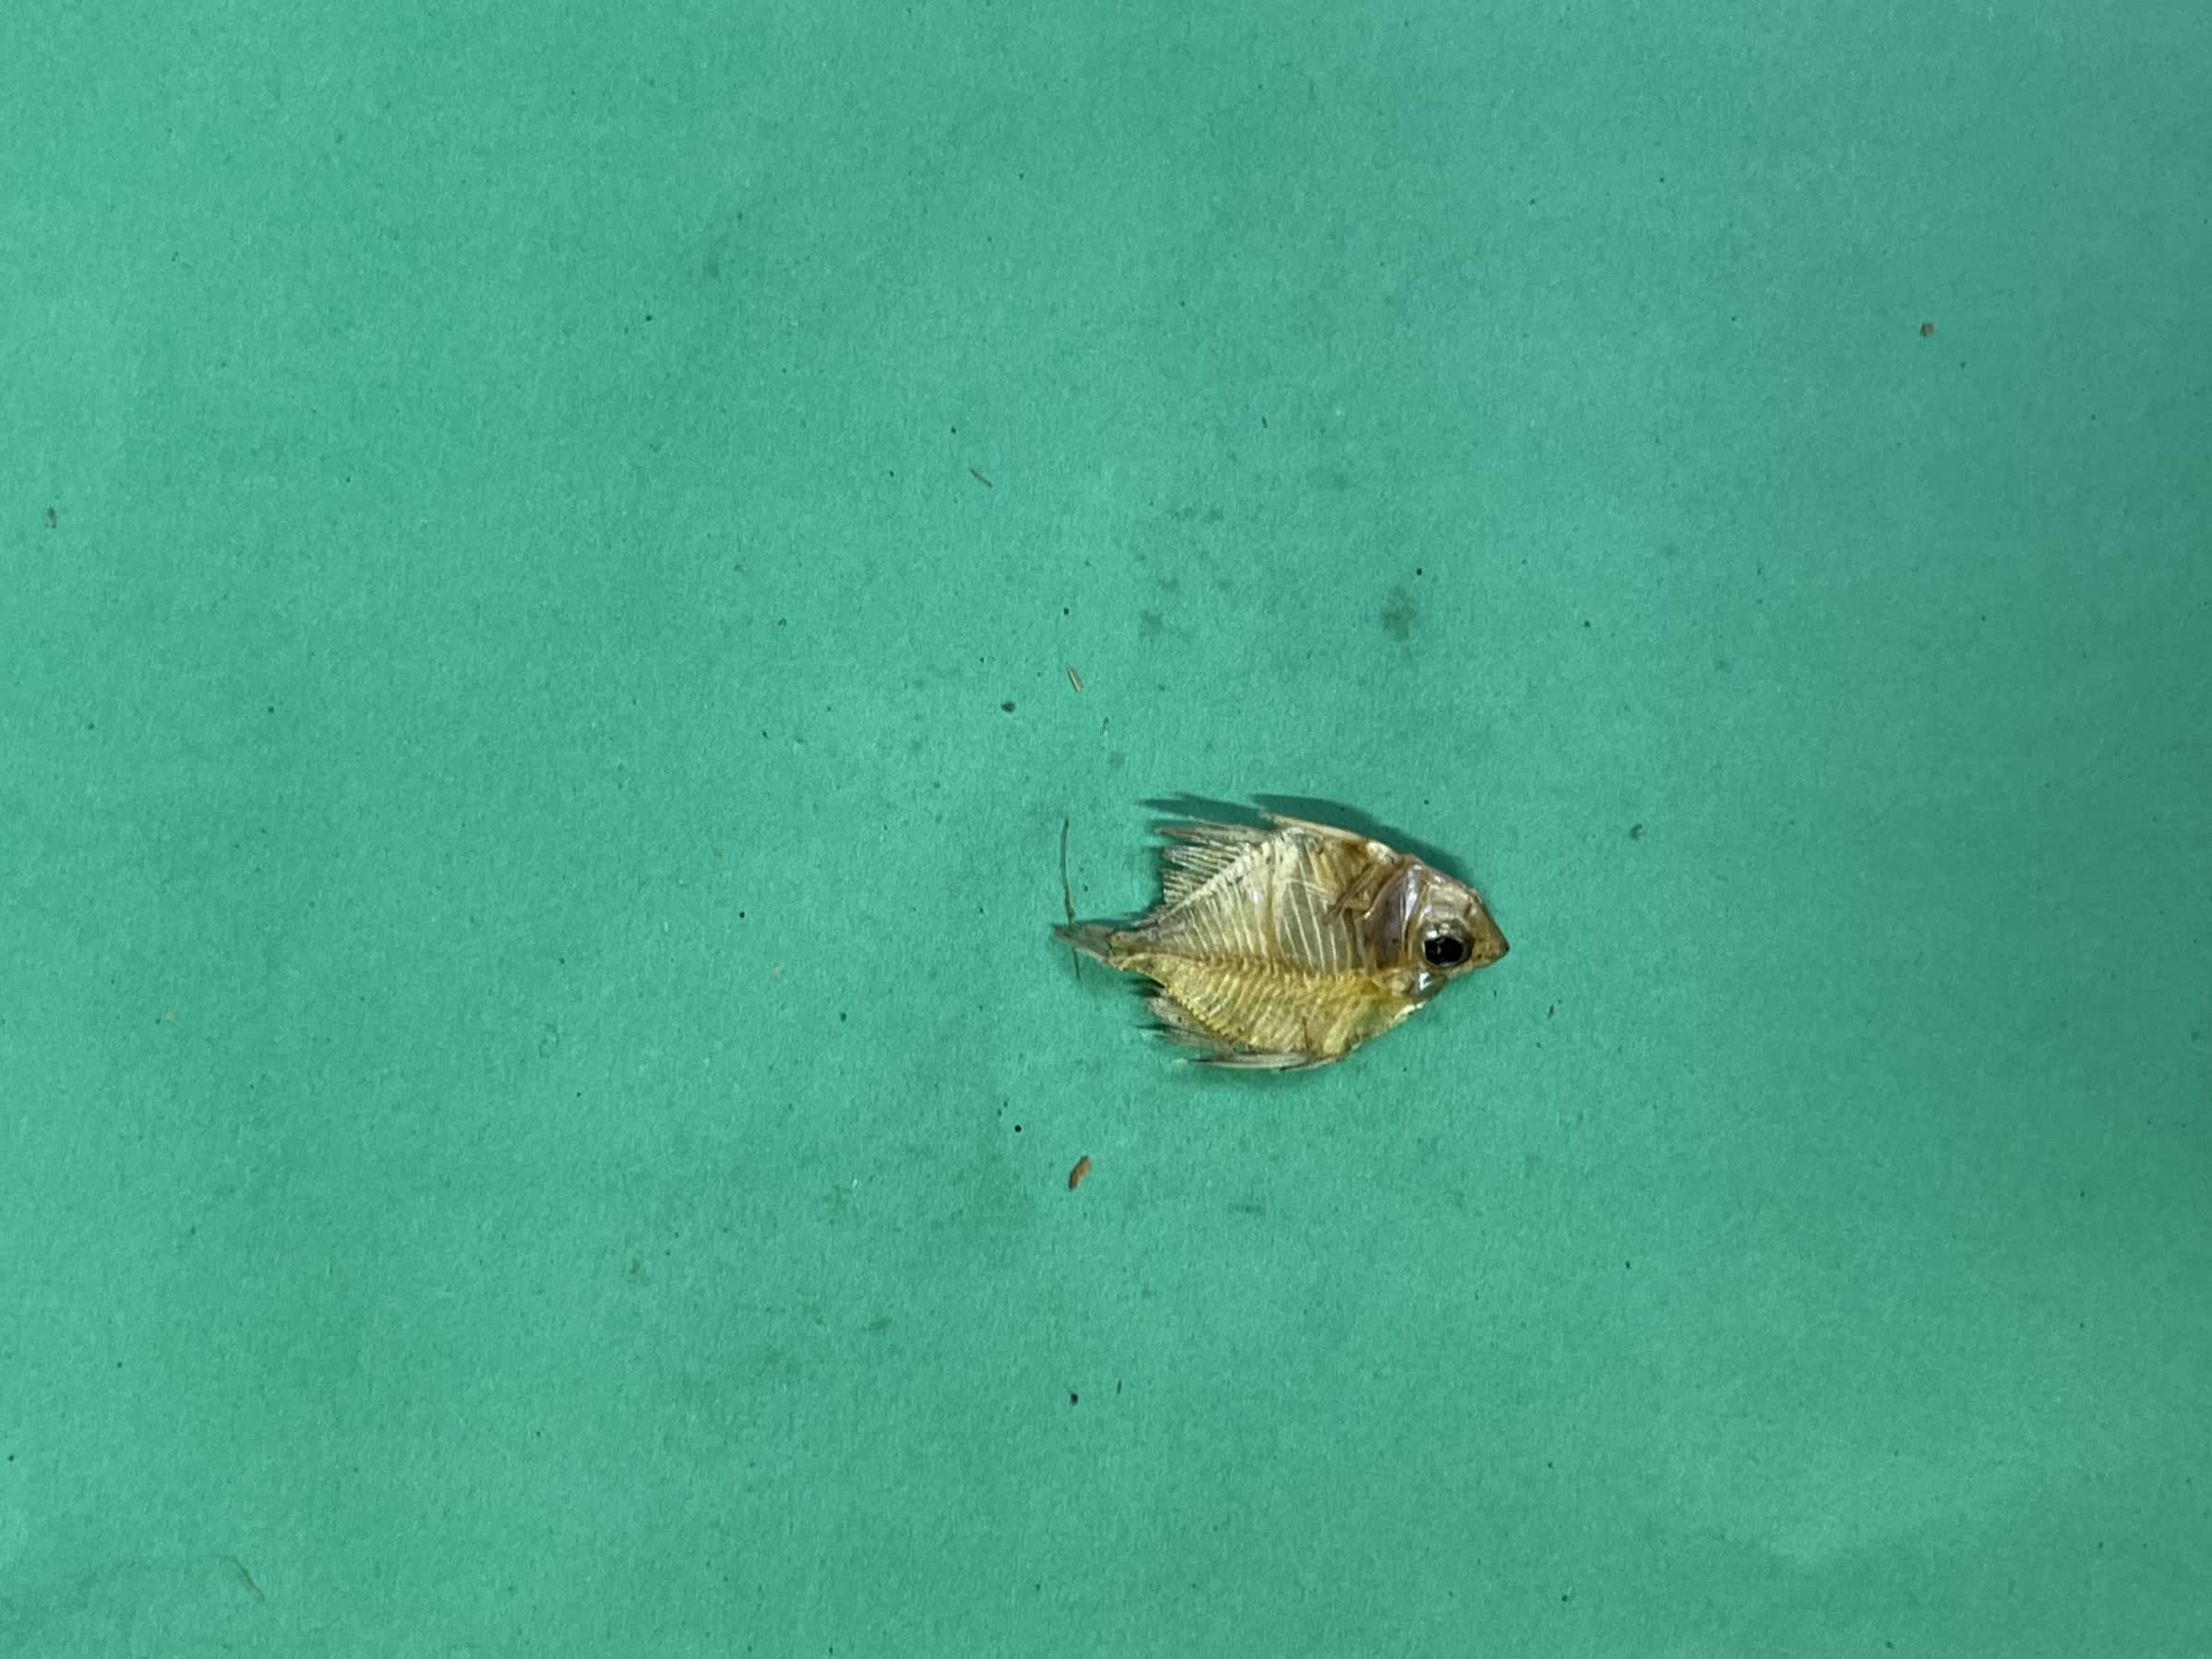
Species: Chanda